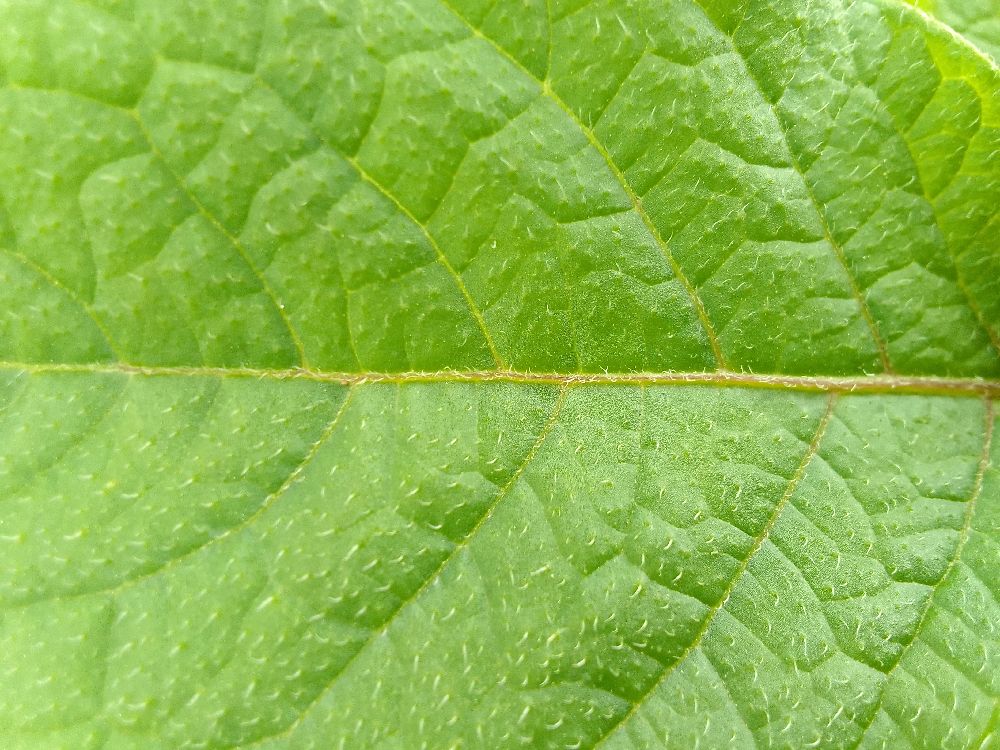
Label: Healthy